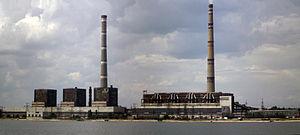
Le secteur de l'énergie en Ukraine se caractérise surtout par la prépondérance des combustibles fossiles, qui pesaient pour 78,3 % dans la consommation intérieure d'énergie primaire en 2013, en particulier le charbon : 35,8 % et le gaz naturel : 34 %. Le nucléaire avait cependant une place importante : 18,8 %, et les énergies renouvelables ne contribuaient que pour 3,6 %.
La centrale thermique de Vuhlehirska est une centrale thermique dans le oblast de Donetsk en Ukraine.